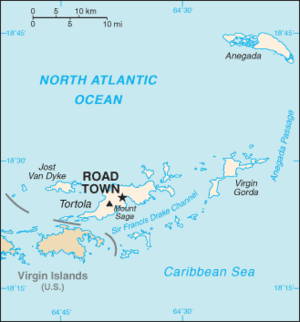
Tortola
Tortola er den største ø i De britiske jomfruøer.
Tortola er den største og mest befolkede af de Britiske Jomfruøer, en gruppe af øer, der udgør en del af øgruppen Jomfruøerne. Lokalt mener man, at navnet oprindeligt blev givet af Christopher Columbus og betyder "landet med turtelduerne". I virkeligheden kaldte Columbus øen Santa Ana. De hollandske tilflyttere døbte den Ter Tholen efter en ø ud for vestkysten af Holland. Da briterne flyttede ind, ændrede de navnet til den nuværende form af Tortola.